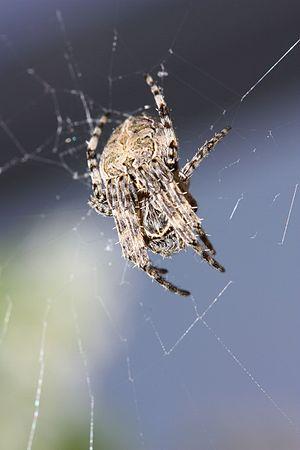
Larinioides sclopetarius est une espèce d'araignées aranéomorphes de la famille des Araneidae.